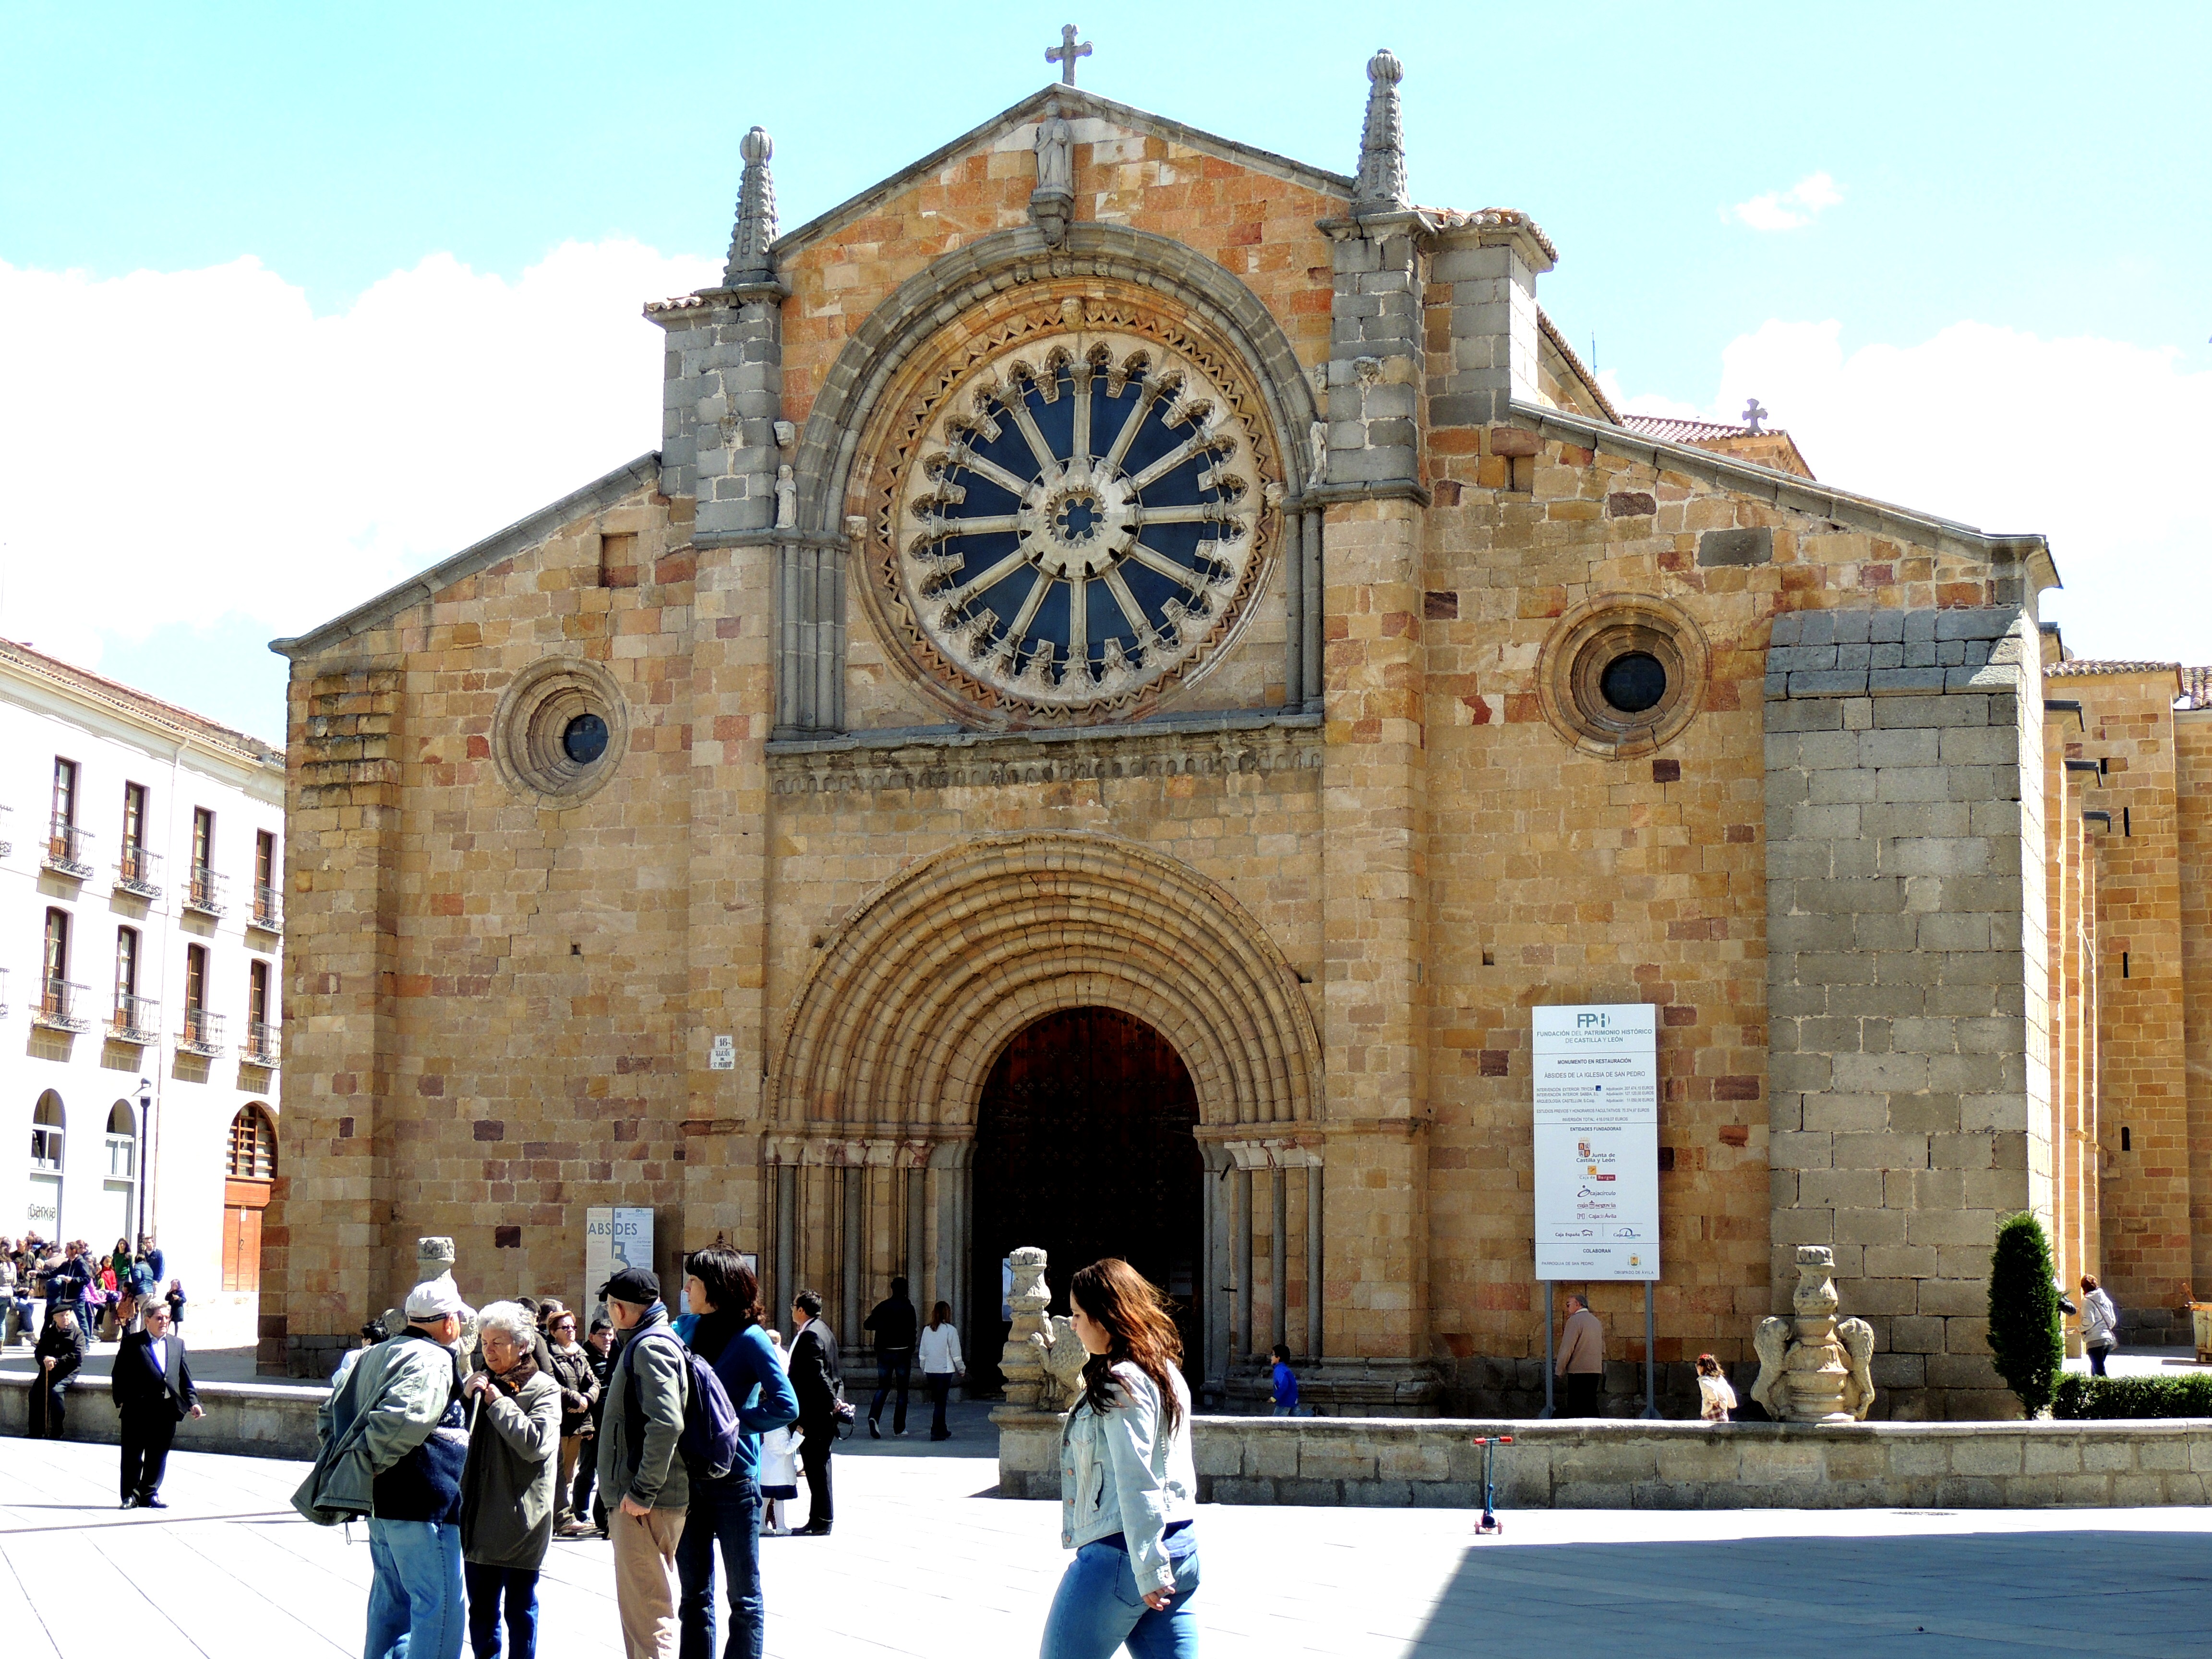
building, church, cathedral, place of worship, monastery, synagogue, basilica, byzantine architecture